Ioan C. Filitti

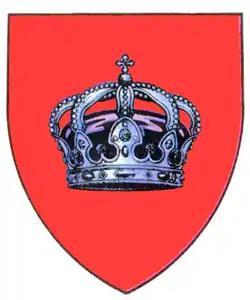
Brașov County coat of arms, as redesigned in the 1930s. Here, the Steel Crown replaces the earlier royal crown of Brassó County

In the early 1920s, I. C. Filitti worked with the formerly "Junimist" tribune "Convorbiri Literare", which published fragments of his research on Maiorescu (1922) and novelist Costache Negruzzi (1923). Filitti subsequently turned his attention to some of the earliest sources on Wallachian history, adding his opinion to the debate surrounding the historicity of Negru Vodă (described by some early modern sources as Wallachia's state-builder). His topical study, published by in the 1924 Romanian Academy annals, concluded that Negru Vodă was in fact the stuff of legend, concocted by the 17th-century Wallachian Lord Matei Basarab. The next year, he returned to social history, with the book "Clasele sociale în trecutul românesc" ("Social Classes in the Romanian Past"). It mainly explained the difference between the concepts of nobility in Western Europe, on one hand, and the Danubian Principalities, on the other: Moldo-Wallachian nobility had no concept of knighthood, as all boyars were defined by their "demesnes".